Geological formation

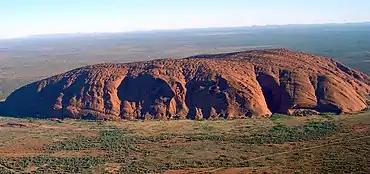
Uluru (Ayers Rock) in Australia is underlain by the Mutitjulu Arkose, a formation composed almost entirely of a single lithology (arkosic sandstone).

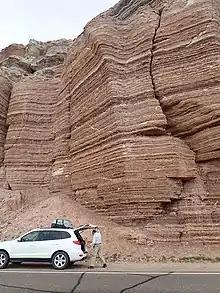
The Summerville Formation is composed of alternating thin beds of two lithologies, mudstone and sandstone, penetrated by veins of a third lithology, gypsum.

The boundaries of a formation are chosen to give it the greatest practical lithological consistency. Formations should not be defined by any criteria other than lithology. The lithology of a formation includes characteristics such as chemical and mineralogical composition, texture, color, primary depositional structures, fossils regarded as rock-forming particles, or other organic materials such as coal or kerogen. The taxonomy of fossils is "not" a valid lithological basis for defining a formation.